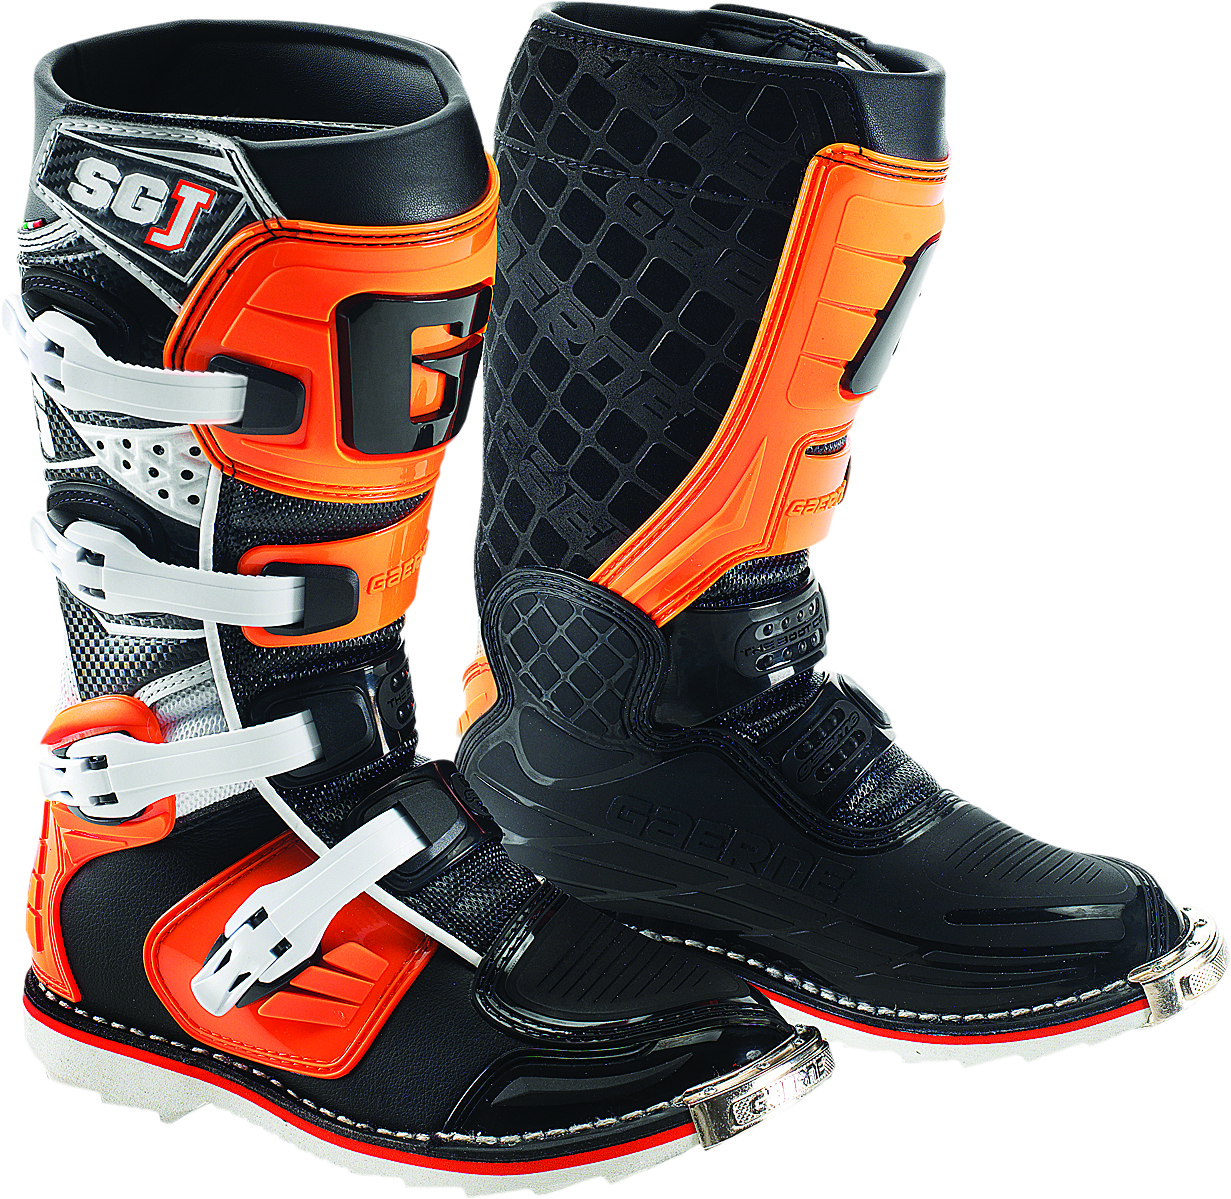
SGJ Boots Orange Sz 01
Brand: Gaerne
This kids’ boot is without a doubt one of the best money can buy. We used top grain leather for the main construction and a soft microfiber on the front to give a comfortable fit. Topped off with a new front plate. 4 new buckles and a heavyduty leather heat shield, this boot is up for the task.
Category: Sporting Goods > Outdoor Recreation > Winter Sports & Activities > Skiing & Snowboarding > Snowboard Boots